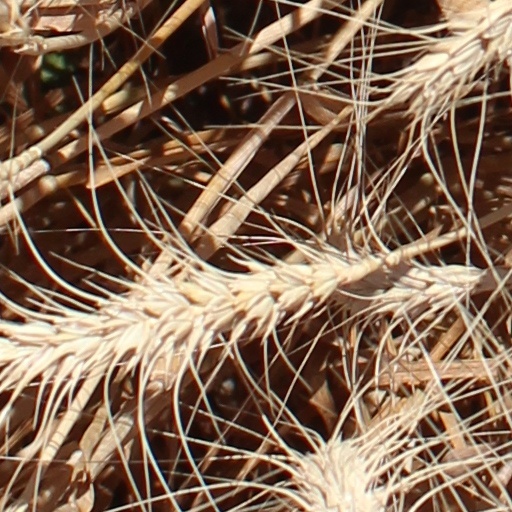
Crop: wheat